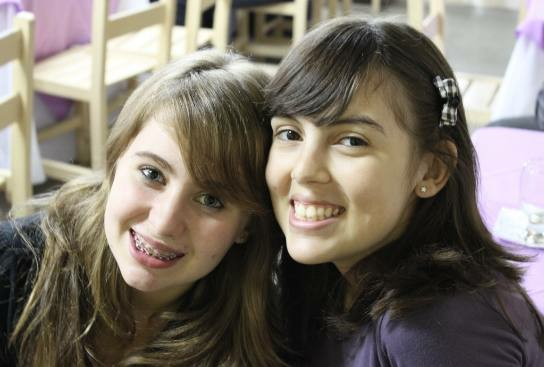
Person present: Yes